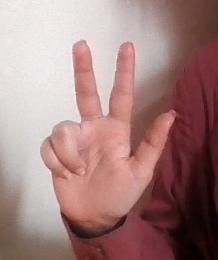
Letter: al